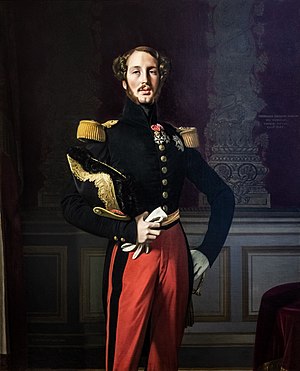
Helene af Mecklenburg-Schwerin / Ægteskab og børn
Portræt af Ferdinand Filip af Orléans, udført af Jean-Auguste-Dominique Ingres i 1842.
Hertuginde Helene til Mecklenburg var en tysk prinsesse af Mecklenburg-Schwerin, der var fransk kronprinsesse som ægtefælle til den franske tronfølger Ferdinand Filip af Orléans, ældste søn af den sidste franske konge Ludvig Filip.